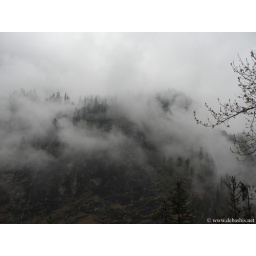
Dont think its fog :P ....... Its clouds in hill of Manali,India ..